Brno

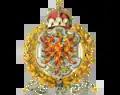
Coat of arms of the margraviate

In the mid-11th century, Moravia was divided into three separate territories; each had its own ruler, coming from the Přemyslids dynasty, but independent of the other two, and subordinate only to the Bohemian ruler in Prague. The seats of these rulers and thus the "capitals" of these territories were the castles and towns of Brno, Olomouc, and Znojmo. In the late 12th century, Moravia began to reunify, forming the Margraviate of Moravia. From then until the middle of the 17th century, it was not clear which town should be the capital of Moravia. Political power was divided between Brno and Olomouc, but Znojmo also played an important role. The Moravian Diet, the Moravian Land Tables, and the Moravian Land Court were all seated in both cities at once. However, Brno was the official seat of the Moravian Margraves (rulers of Moravia), and later its geographical position closer to Vienna also became important. Otherwise, until 1642 Olomouc had a larger population than Brno, and was the seat of the only Roman Catholic diocese in Moravia.